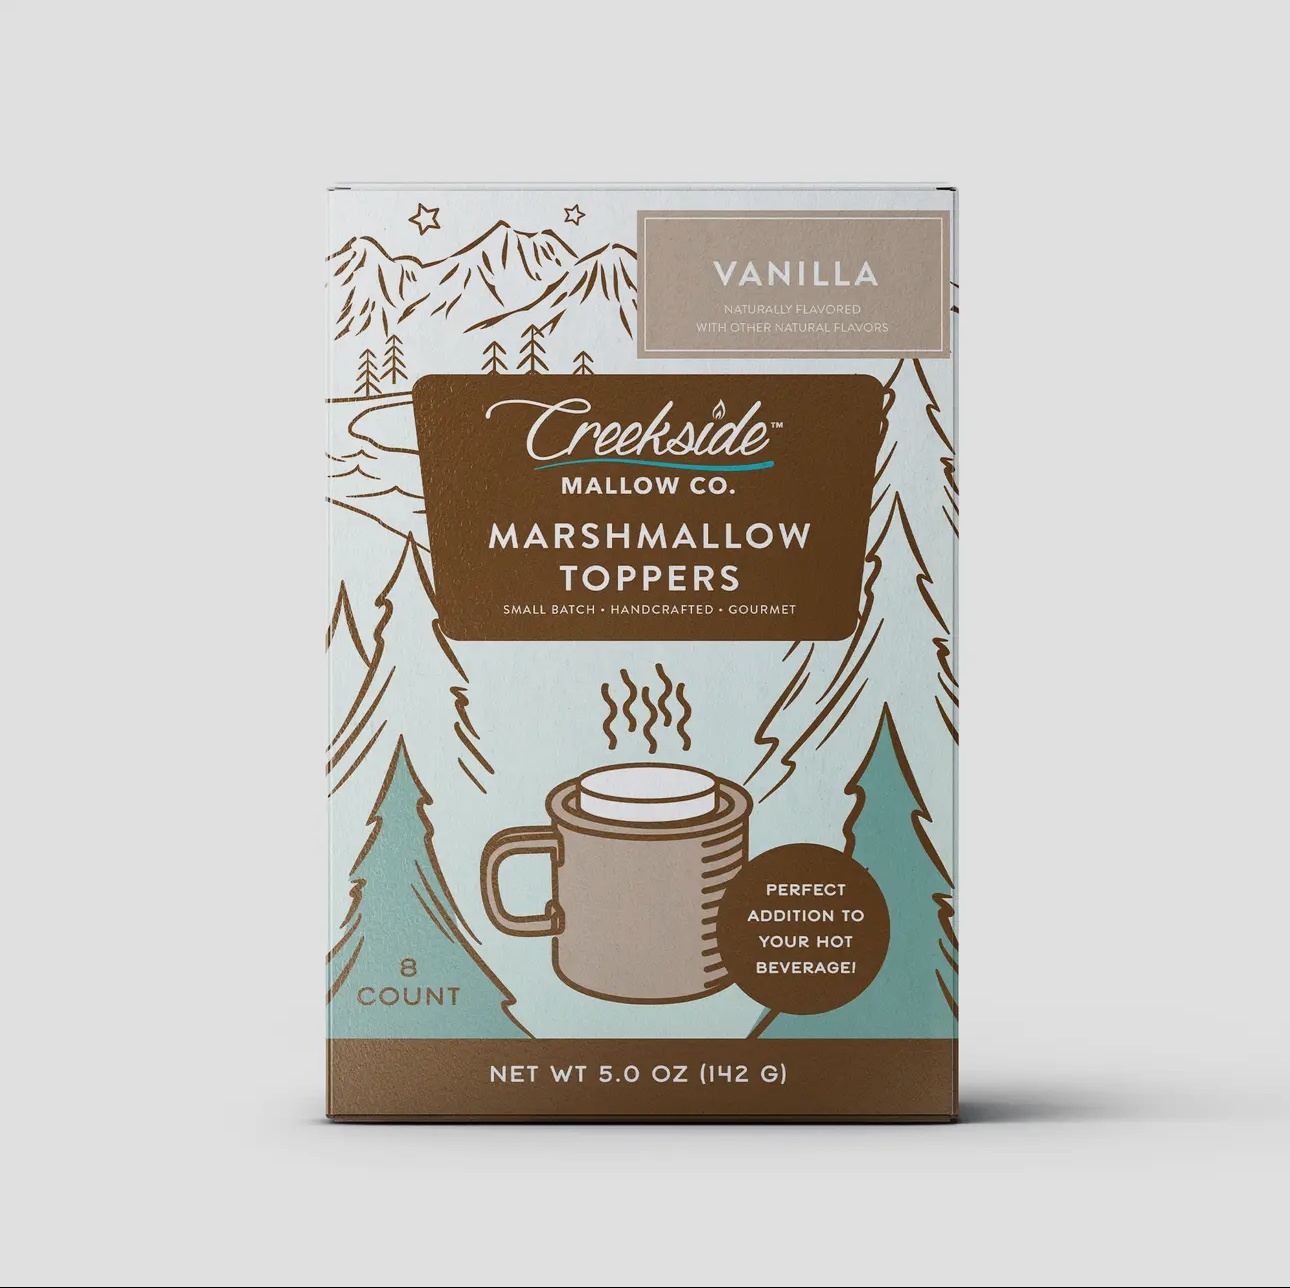
Marshmallow Toppers
So delicious! A round marshmallow designed to fit perfectly on your hot chocolate mug and other hot beverages! Made in the US 5 oz.
Brand: Creekside Mallow Co.
Category: Food, Beverages & Tobacco > Food Items > Cooking & Baking Ingredients > Marshmallows